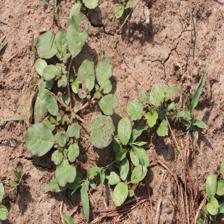
Label: BroadLeafWeed